Edmund von Wörndle

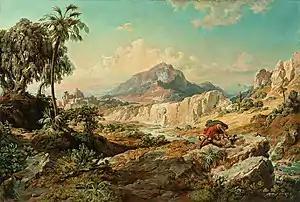
Samson and the Lion

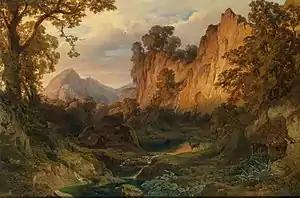
Romantic Landscape in Evening Light

Edmund von Wörndle zu Adelsfried und Weiherburg (28 July 1827, Vienna - 3 August 1906, Innsbruck) was an Austrian landscape painter, in the Romantic style.